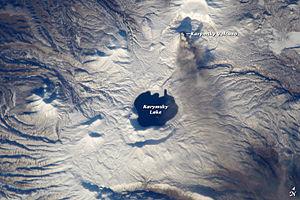
"Le Lac Karymski, 53°59'00"" de latitude Nord et 159°27'42"" de longitude Est, dans la Péninsule du Kamtchatka, se trouve à 5 kilomètres au Sud du volcan Karymski et à environ 150 kilomètres au Nord de Petropavlovsk-Kamtchatski. À 613 mètres d'altitude, c'est un lac de cratère qui occupe la caldeira du volcan Akademia Naouk. Ses dimensions, car on ne peut pas parler de diamètre ce lac n'étant pas parfaitement circulaire, peuvent varier de 4,1 kilomètres à 3,9 kilomètres. D'une superficie de 10,2 kilomètres² il atteint une profondeur de 70 mètres